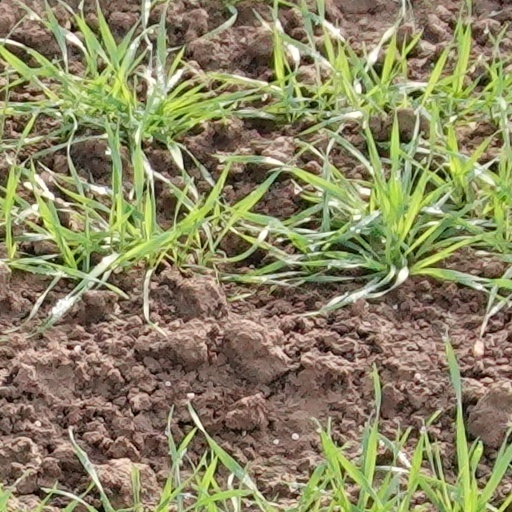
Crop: wheat